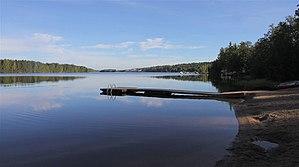
Le Puula ou Puulavesi est un lac de Finlande.